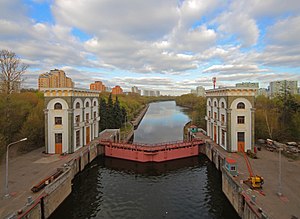
Moskvakanalen
Sluse nr. 9 ved Karamysjevskaja dæmningen
Moskvakanalen er en kanal der forbinder Moskva-floden med hovedvandvejen i europæisk Rusland, Volga. Kanalen ligger i den vestlige del af selve Moskva samt i Moskva oblast. Den forbinder Moskva-floden ved den 191. kilometer fra dens udspring med Volga i byen Dubna. Kanalen er 128 km lang og blev bygget i 1932 til 1937 af gulagfanger.